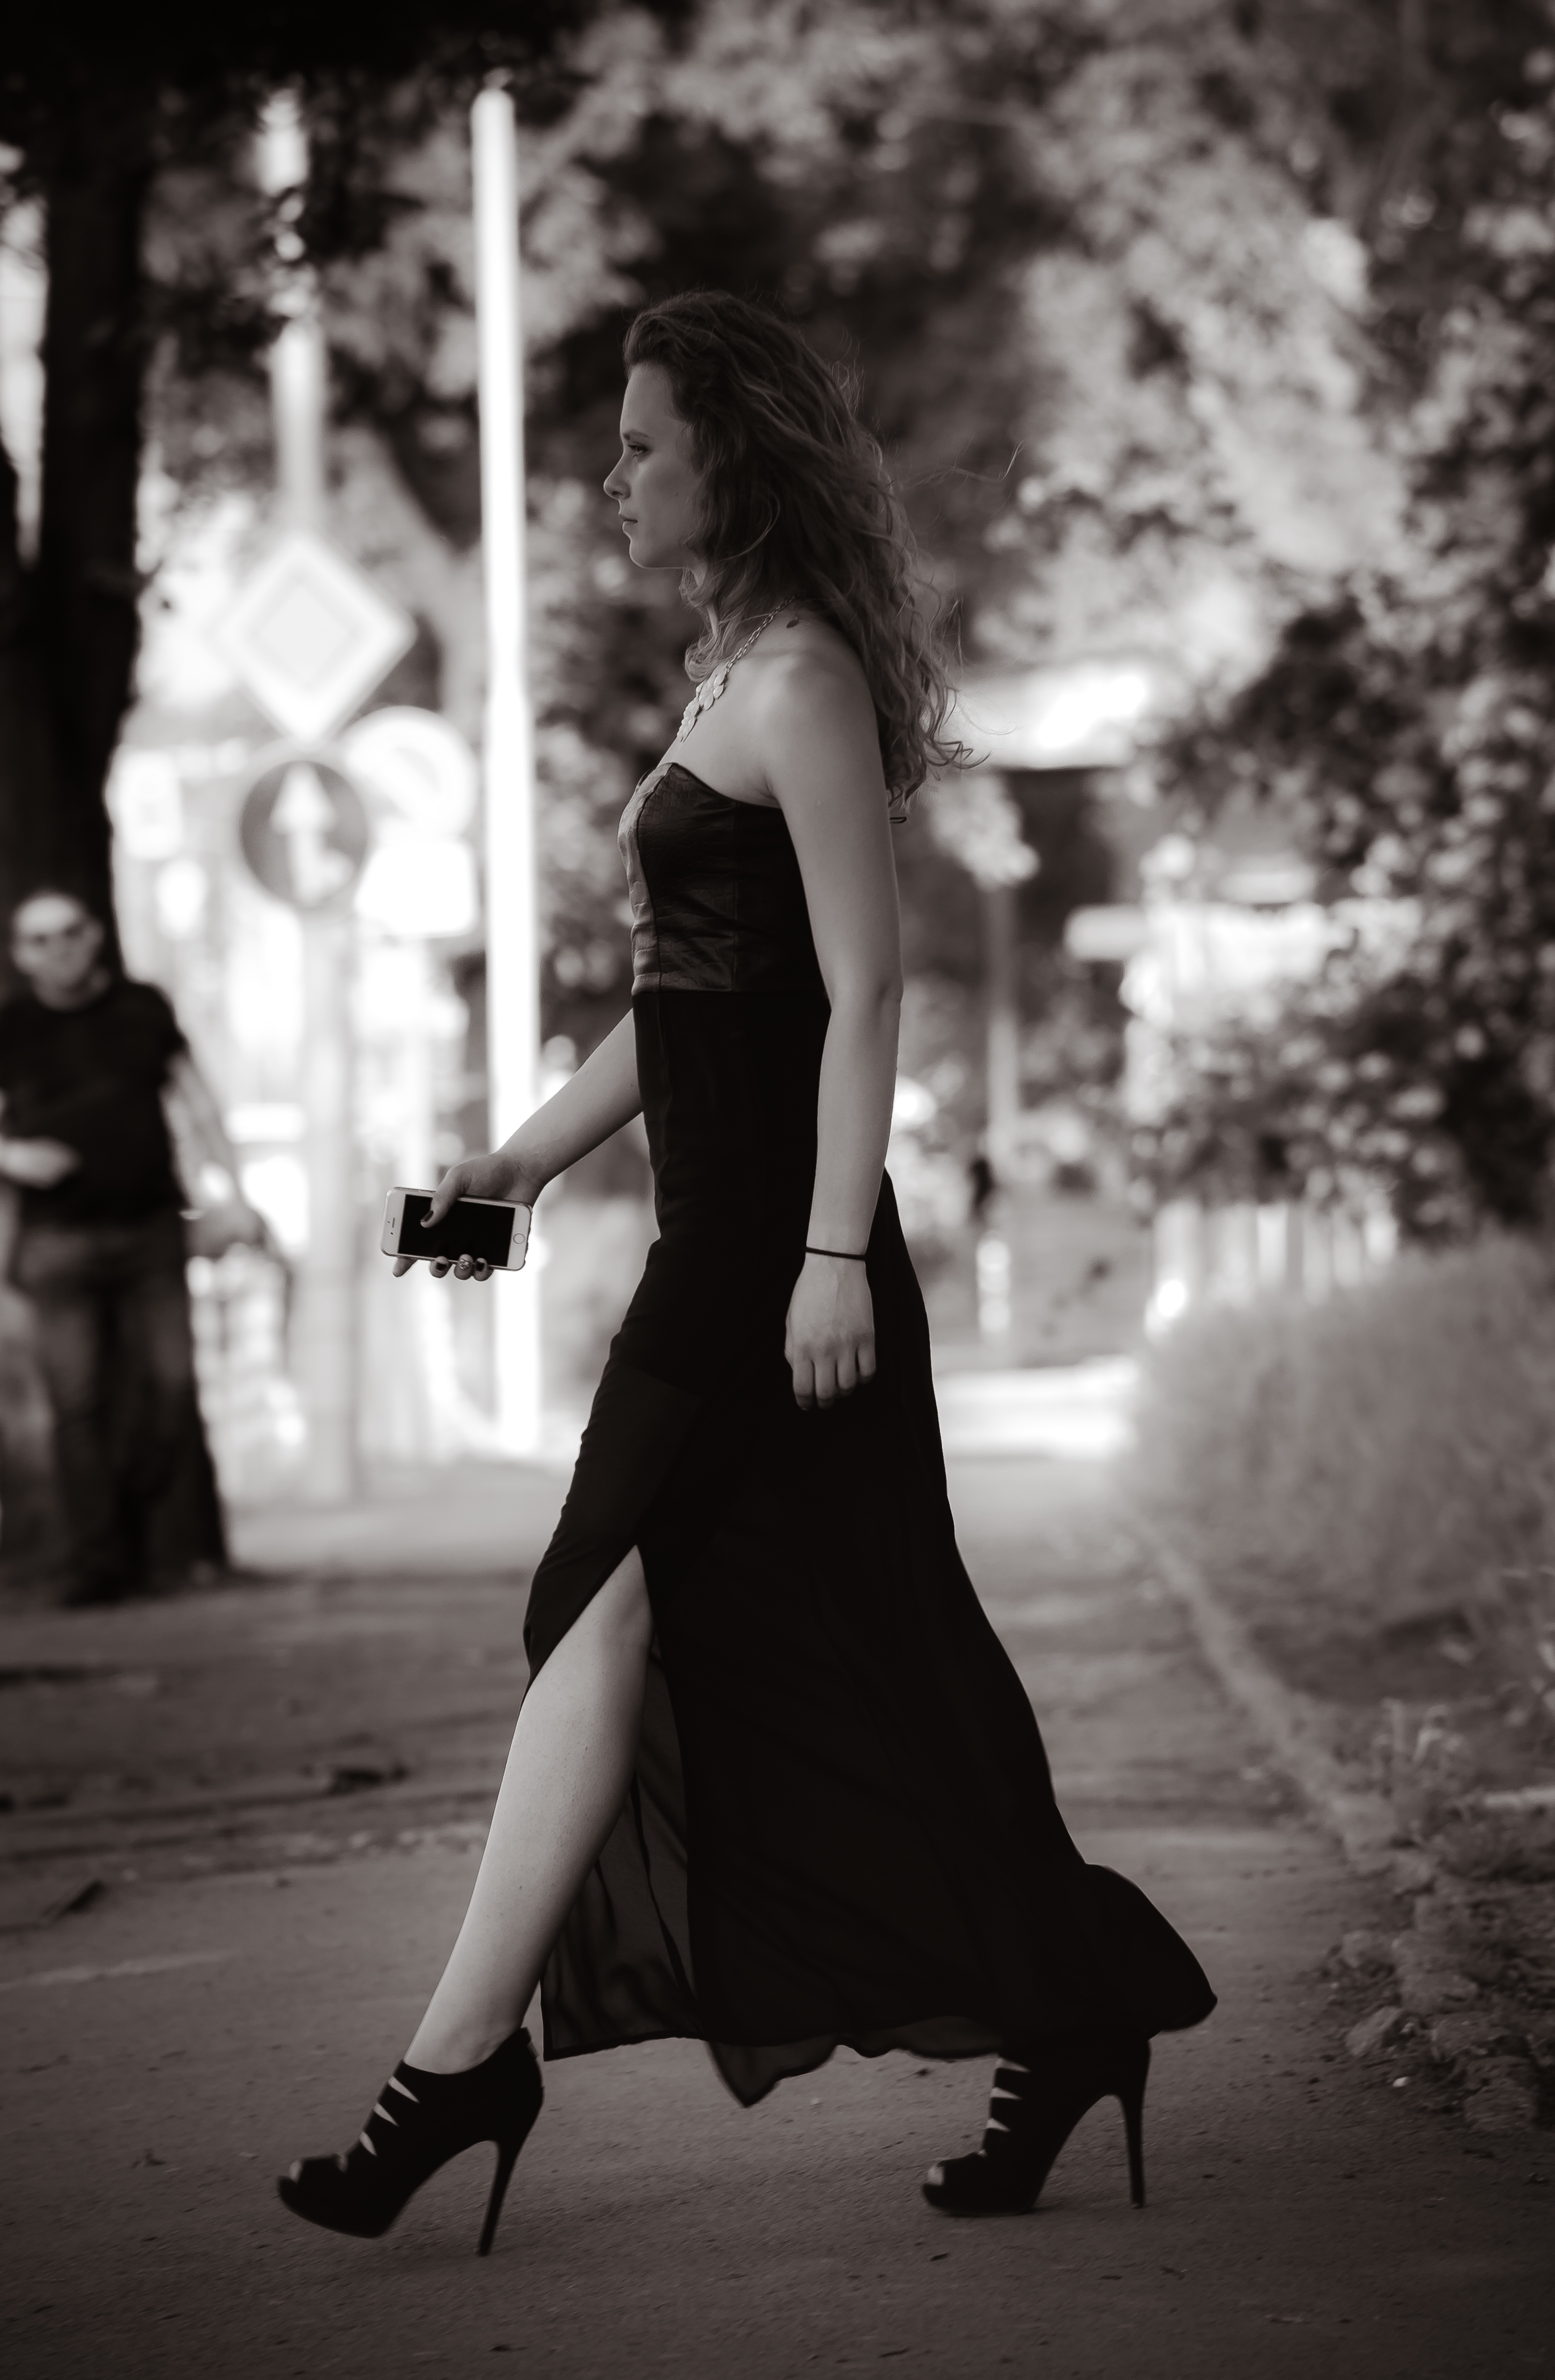
black and white, white, dance, darkness, black, monochrome, dress, sports, photograph, beauty, entertainment, performing arts, monochrome photography